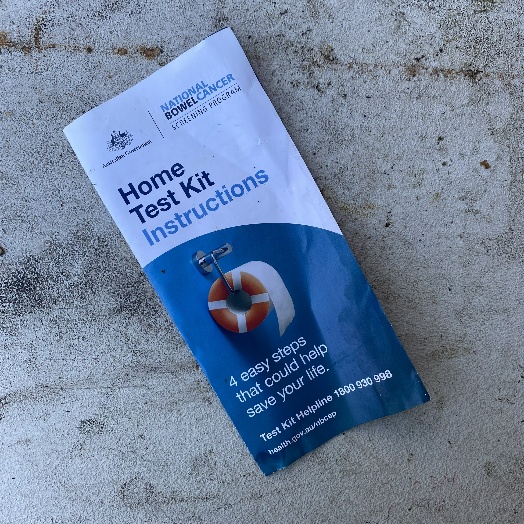
Label: Paper